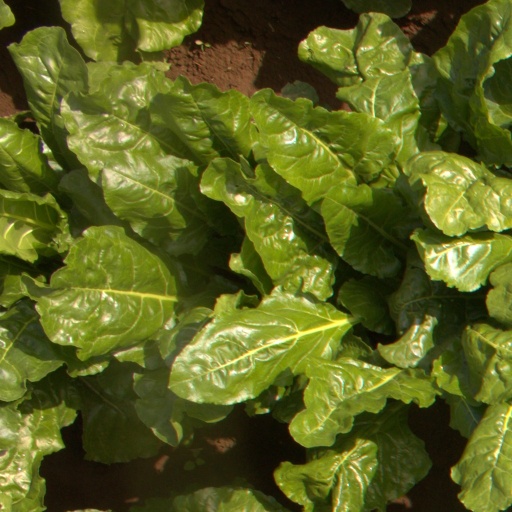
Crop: sugar beet